Aluminium compounds

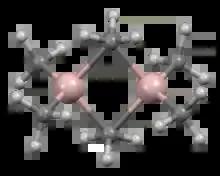
Structure of trimethylaluminium, a compound that features five-coordinate carbon.

A variety of compounds of empirical formula AlR and AlRCl exist. The aluminium trialkyls and triaryls are reactive, volatile, and colorless liquids or low-melting solids. They catch fire spontaneously in air and react with water, thus necessitating precautions when handling them. They often form dimers, unlike their boron analogues, but this tendency diminishes for branched-chain alkyls (e.g. Pr, Bu, MeCCH); for example, triisobutylaluminium exists as an equilibrium mixture of the monomer and dimer. These dimers, such as trimethylaluminium (AlMe), usually feature tetrahedral Al centers formed by dimerization with some alkyl group bridging between both aluminium atoms. They are hard acids and react readily with ligands, forming adducts. In industry, they are mostly used in alkene insertion reactions, as discovered by Karl Ziegler, most importantly in "growth reactions" that form long-chain unbranched primary alkenes and alcohols, and in the low-pressure polymerization of ethene and propene. There are also some heterocyclic and cluster organoaluminium compounds involving Al–N bonds.